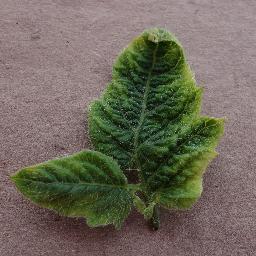
Label: Tomato___Tomato_Yellow_Leaf_Curl_Virus